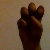
The image shows a hand gesture representing the letter 'E' in Indian Sign Language.